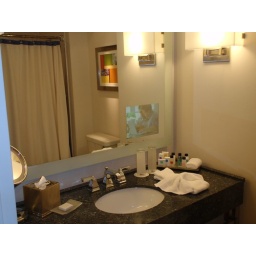
TV in mirror, hotel bathroom